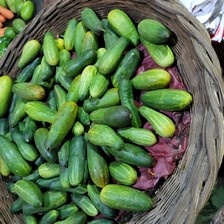
Label: cucumber